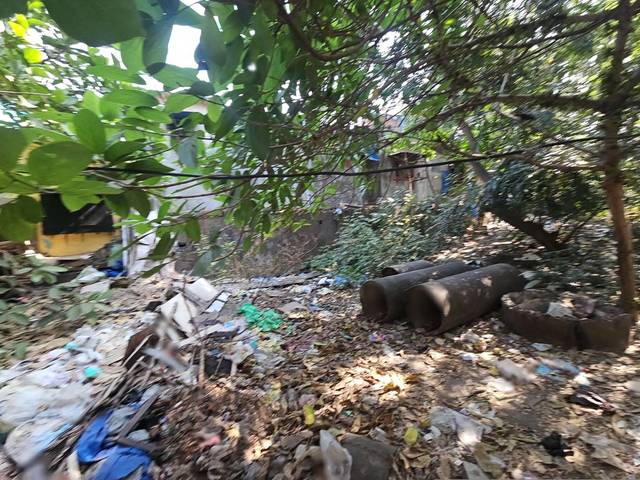
Region: India
Coordinates: 19.075, 72.843